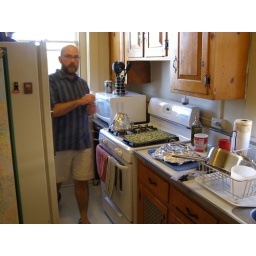
David's cramped kitchen in his awesome apartment. Don't think he can open his oven door all the way.